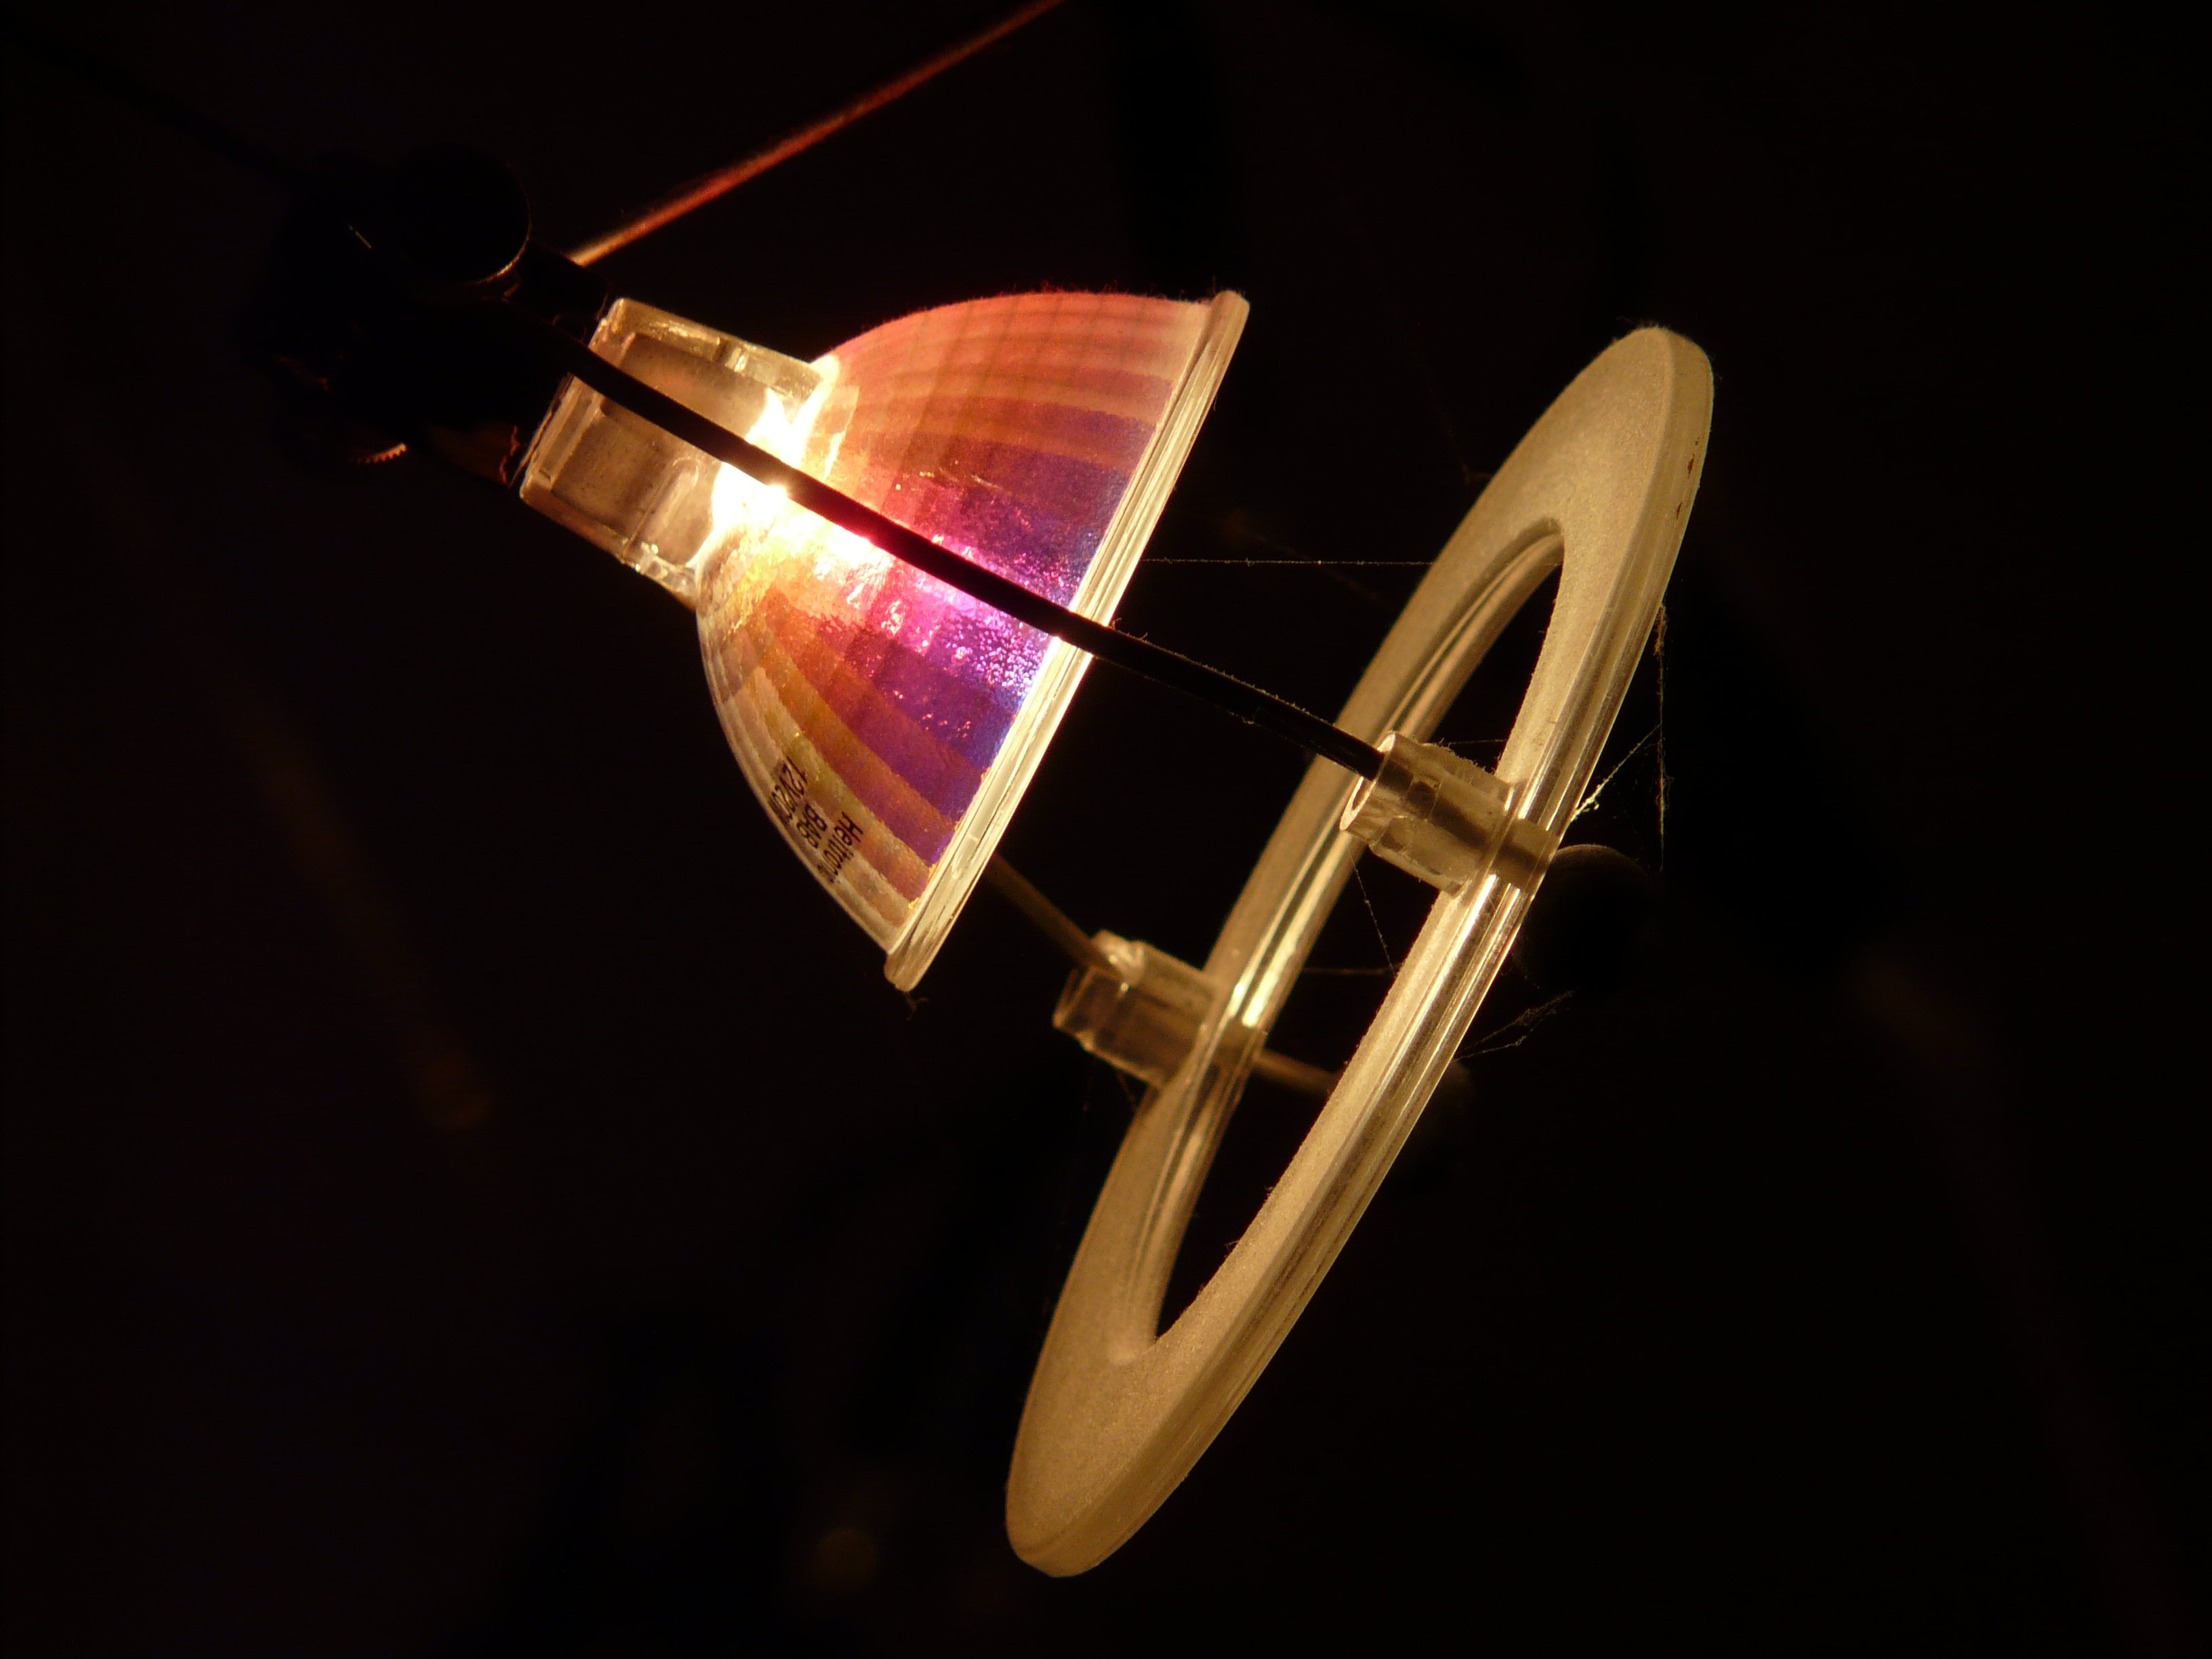
wing, light, technology, aircraft, vehicle, lamp, light bulb, lighting, spotlight, energy, current, hell, macro photography, enlighten, atmosphere of earth